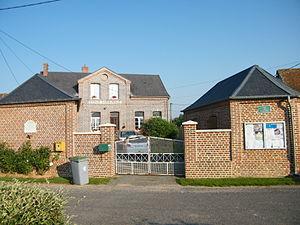
Mairie.
Domesmont est une commune française située dans le département de la Somme en région Hauts-de-France.